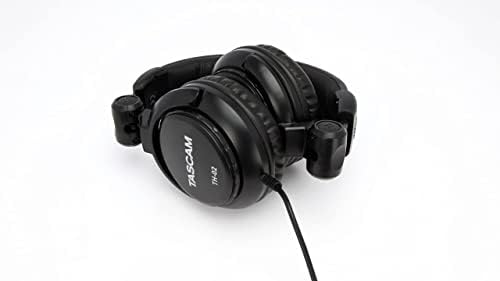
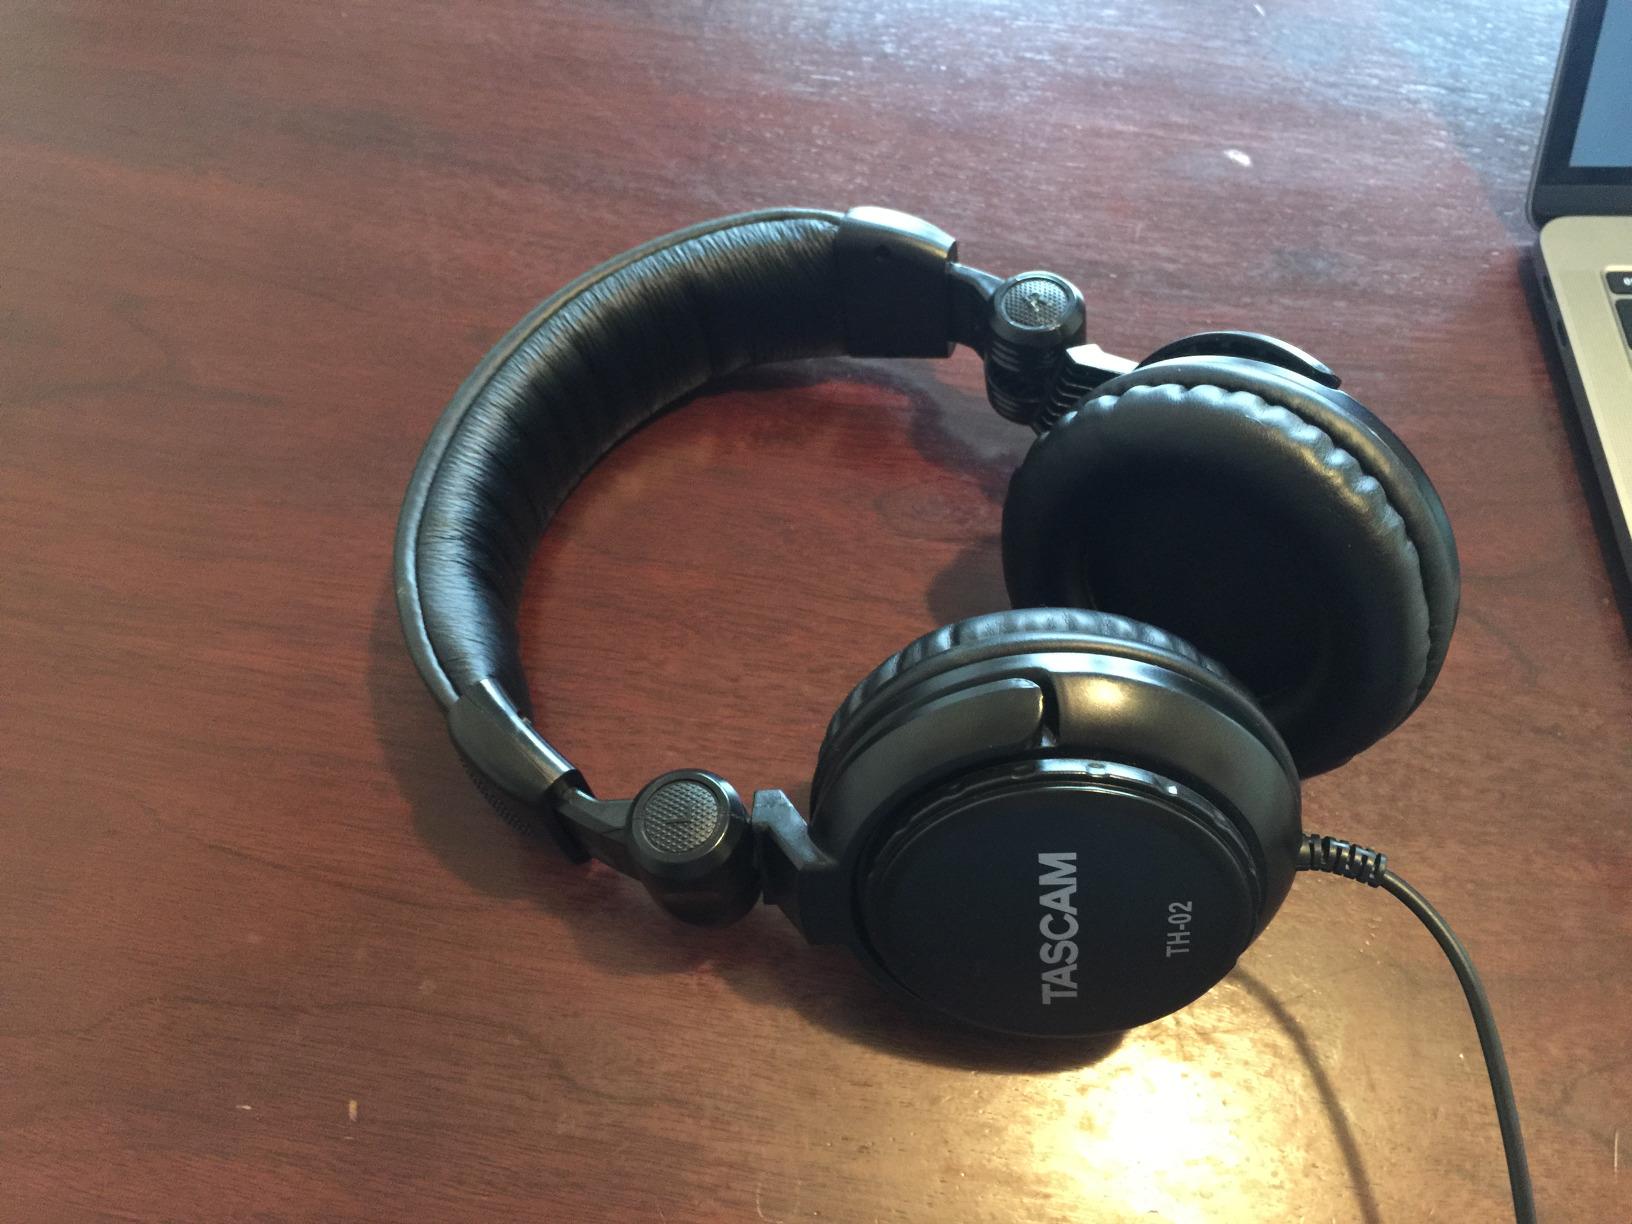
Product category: headphones
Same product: yes